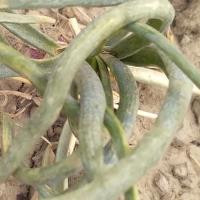
Crop: Onion
Condition: virosis-d